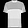
Label: T - shirt / top